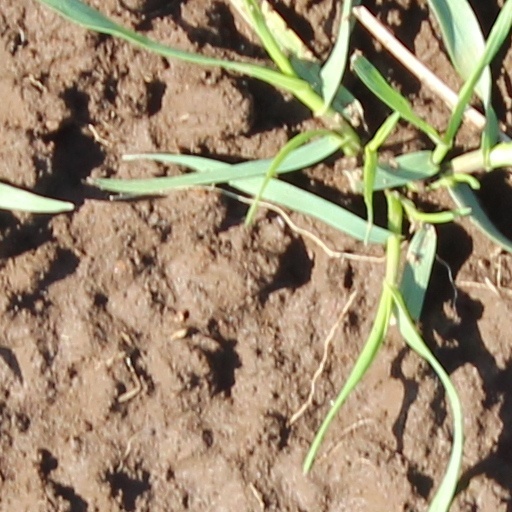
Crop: wheat